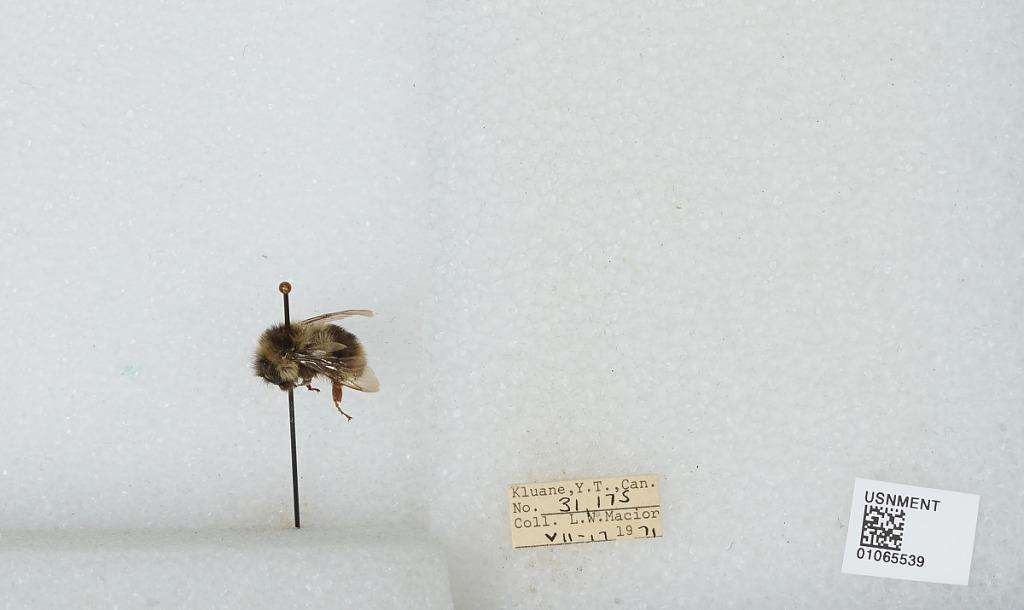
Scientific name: Bombus bifarius nearcticus
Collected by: L. Macior
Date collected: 1971-7-17
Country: Canada
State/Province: Yukon Territory
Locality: Kluane
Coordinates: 60.75, -139.5